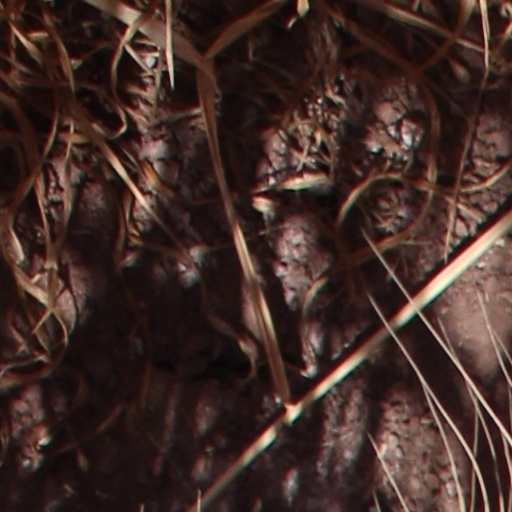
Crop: wheat